Answer in natural language. Which point is closer to the camera taking this photo, point B  or point C? Choose between the following options: B or C
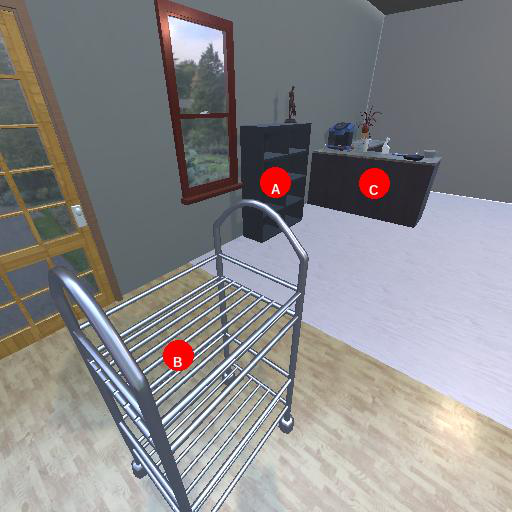
<answer>B</answer>